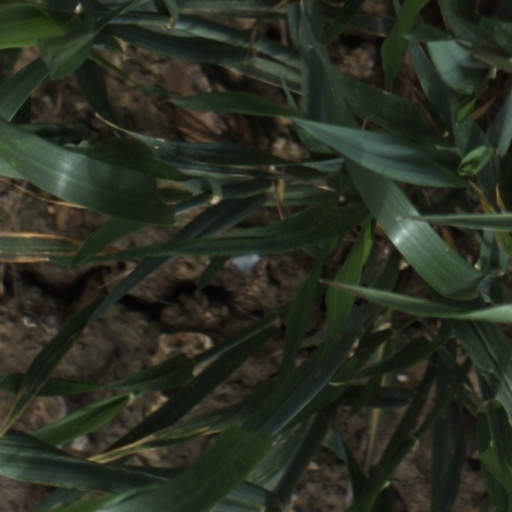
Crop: wheat